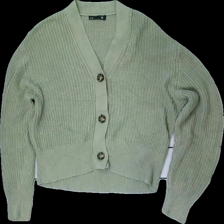
View: front
Type: Cardigan
Category: Ladies
Brand: Lager 157
Colors: Green
Material: 55% Acryl 45% Cotton
Cut: Regular, V-collar
Size: S
Season: All
Price range: 100-150
Recommended usage: Reuse